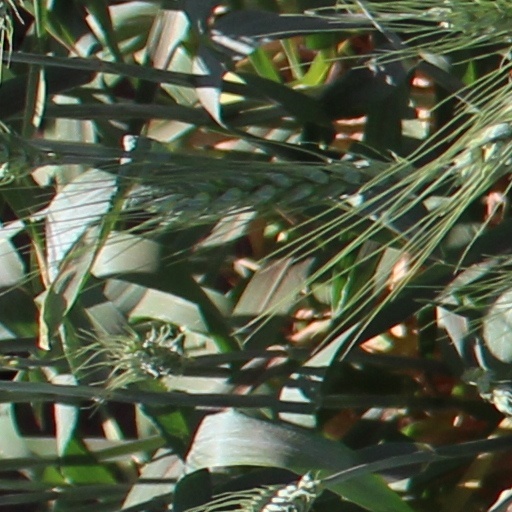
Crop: wheat